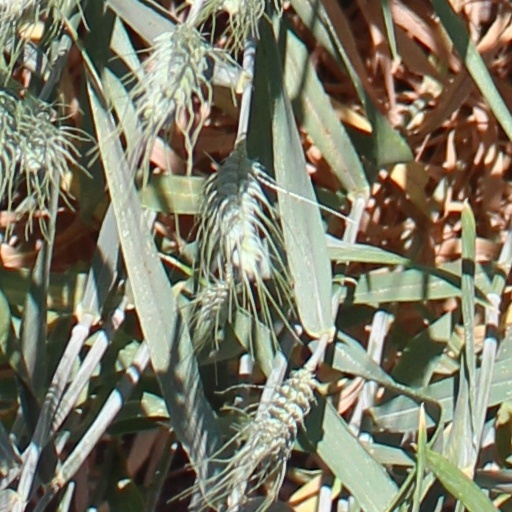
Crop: wheat